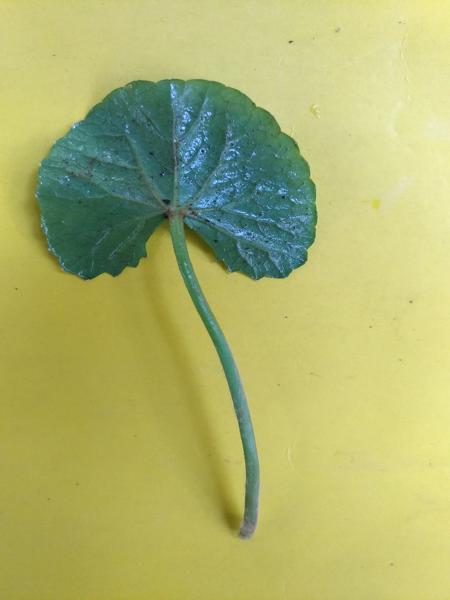
Plant: Bhrami